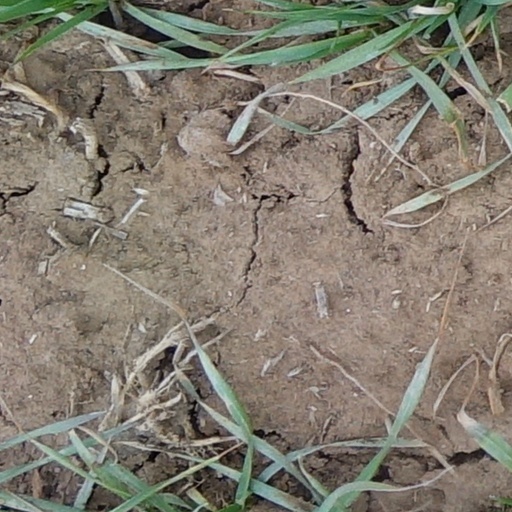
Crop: wheat